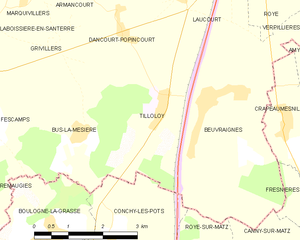
Carte des communes françaises Tilloloy